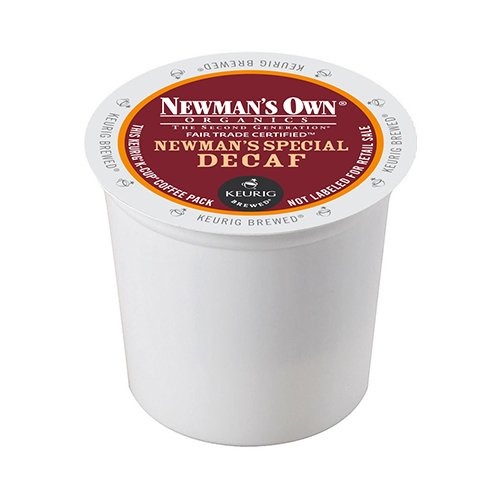
Item Name: Green Mountain Coffee Newman's Special Decaf, K-Cup Portion Pack for Keurig K-Cup Brewers, Certified Organic, 24-Count
Bullet Point 1: Coffee K-Cup for Keurig Gourmet Single Cup Brewer; no messy grinding or clean up
Bullet Point 2: Airtight to lock in freshness and flavor
Bullet Point 3: Brewing occurs inside the K-Cup so no flavor residue is left behind to spoil the next cup.
Bullet Point 4: Please note: 'regular', 'bold' and 'extra bold' refer to the amount of coffee in the K-Cup
Value: 24.0
Unit: count

Price: 17.97